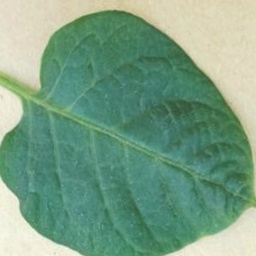
Etiqueta: Sana